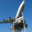
Label: airplane